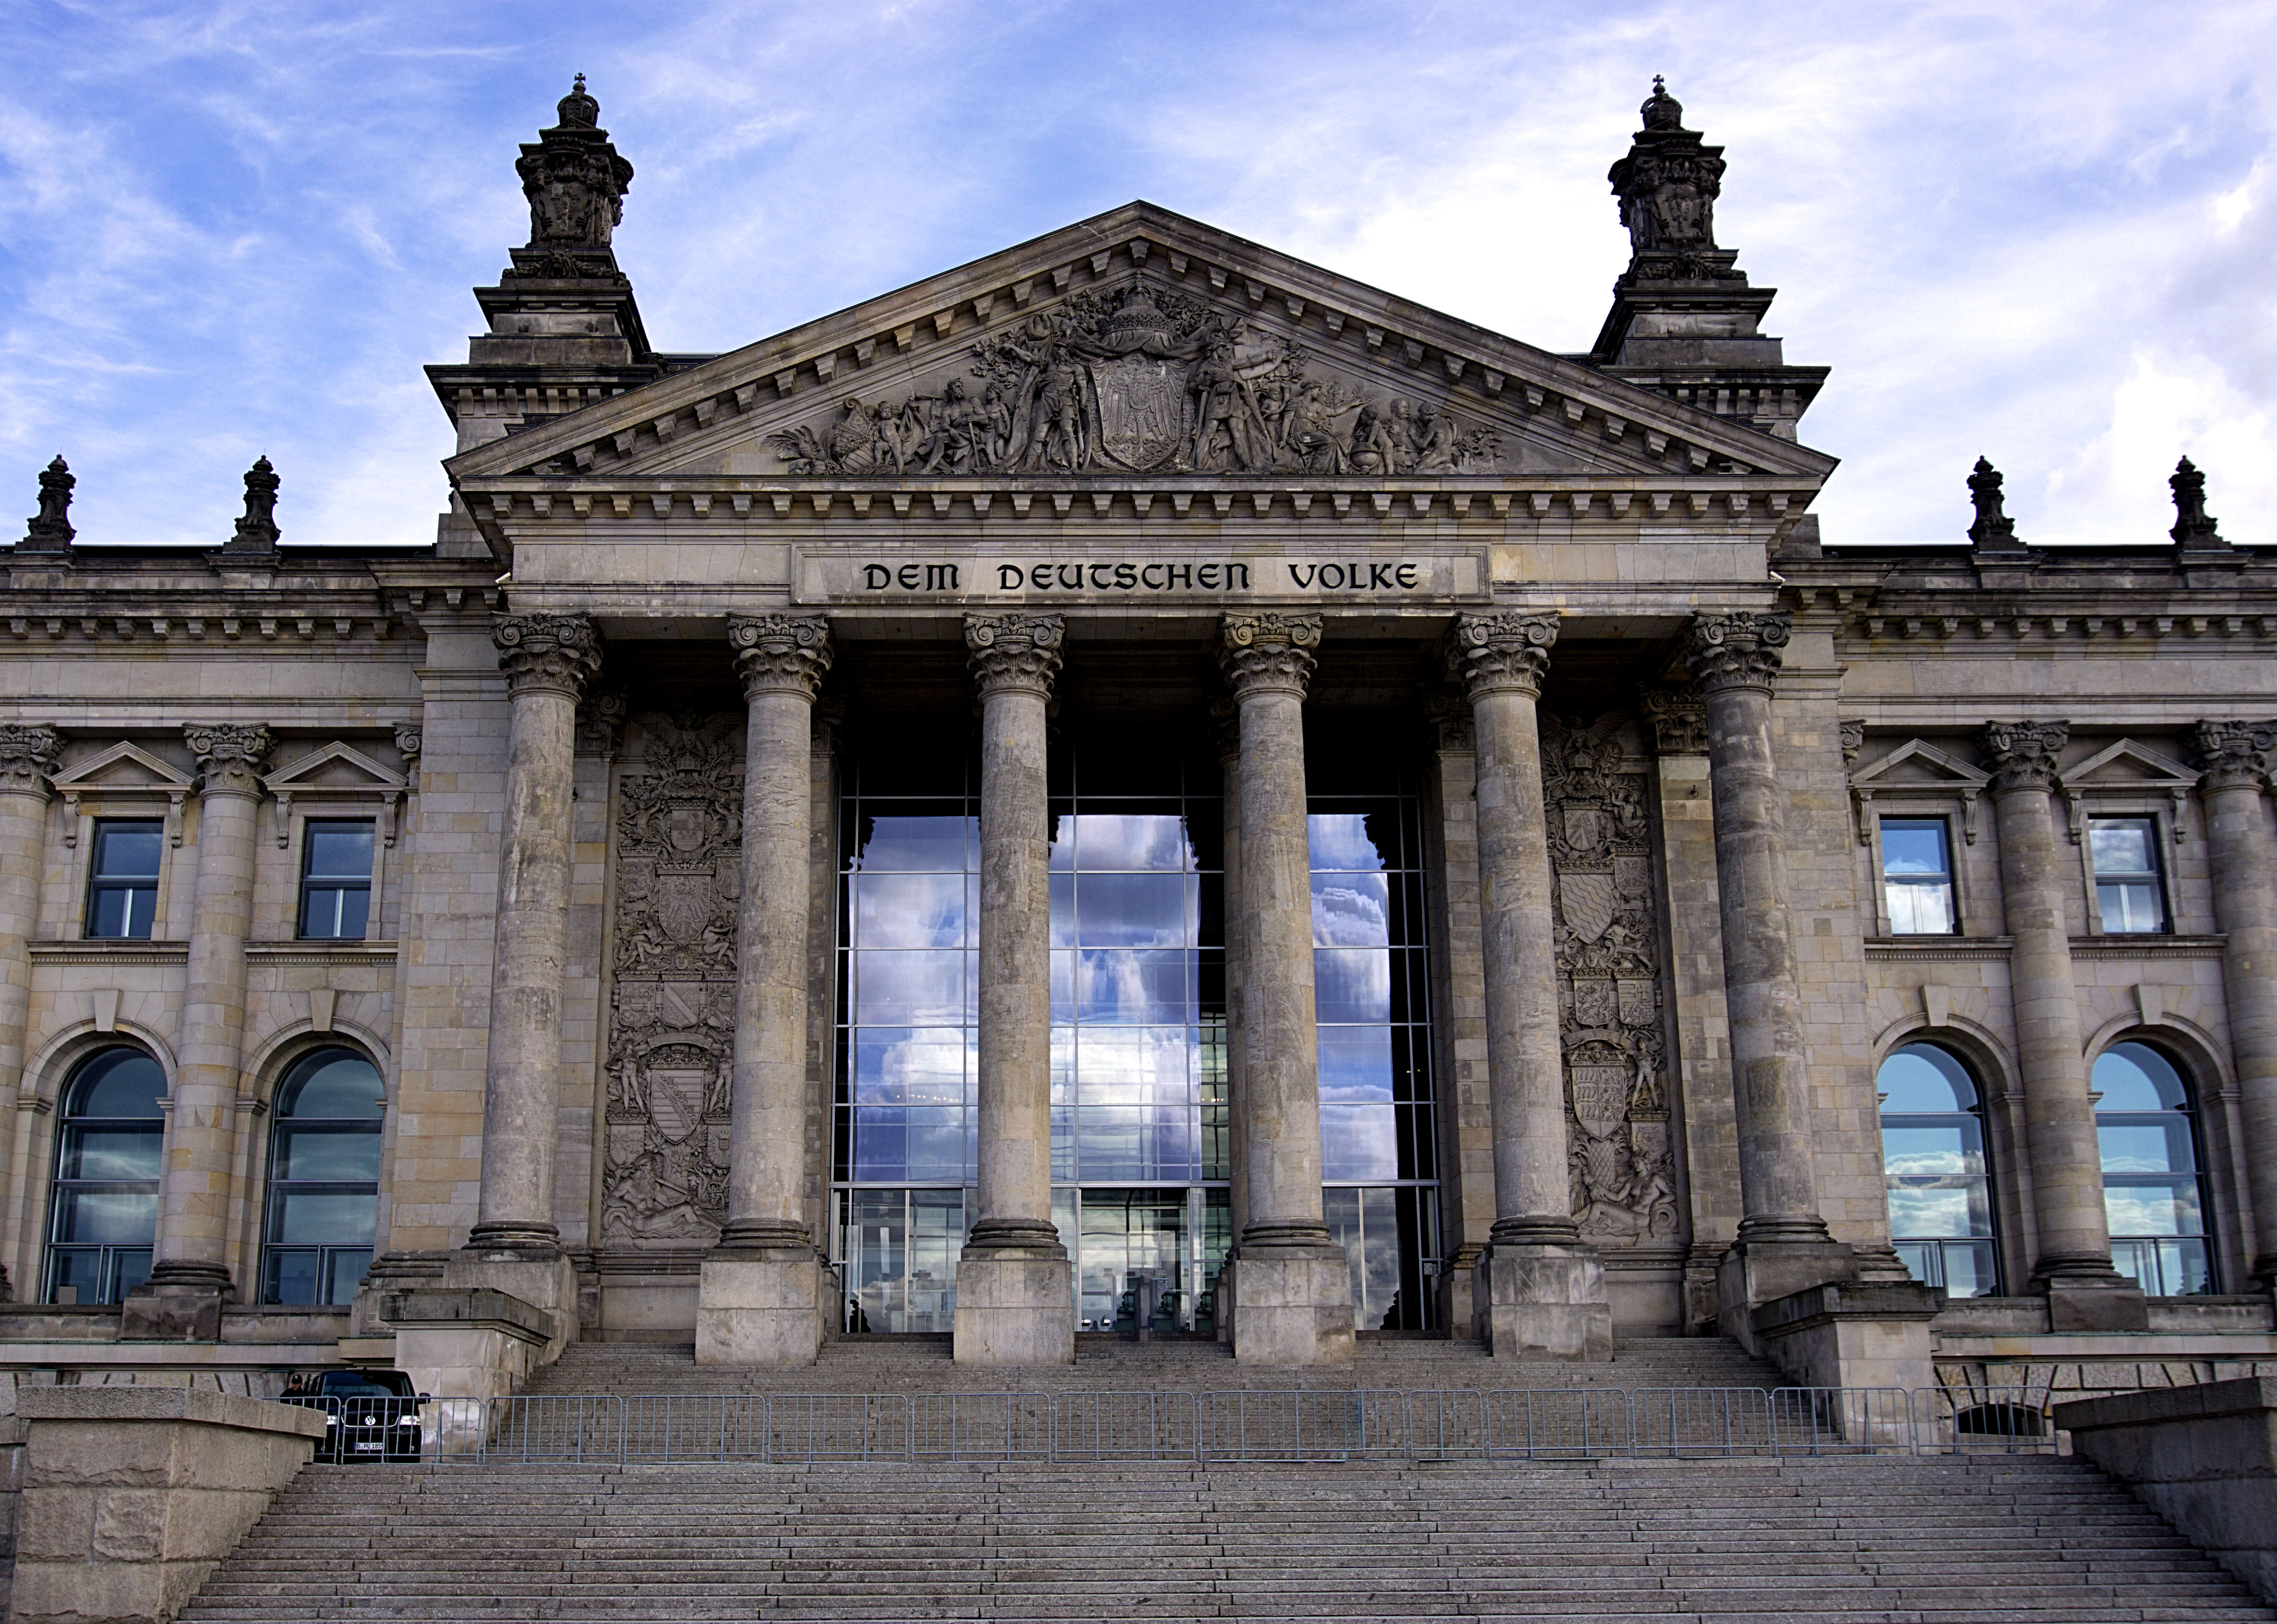
architecture, building, palace, arch, landmark, facade, tourism, columns, pillars, germany, berlin, historical, tourist attraction, urban area, reichstag building, ancient history, ancient roman architecture